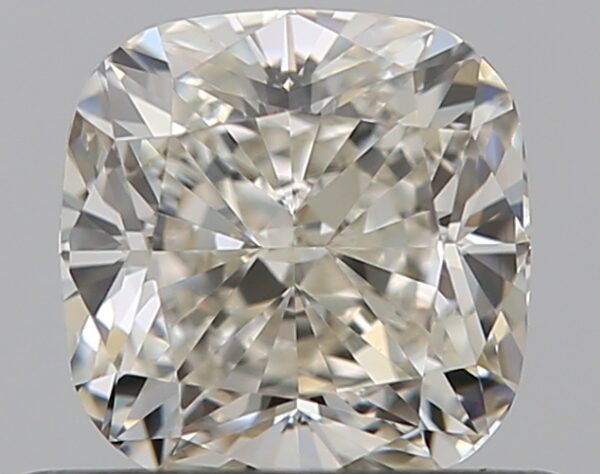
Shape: cushion
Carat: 0.7
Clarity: VS1
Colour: K
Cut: EX
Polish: EX
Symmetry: EX
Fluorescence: F
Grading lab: GIA
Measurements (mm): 4.99 x 4.91 x 3.4